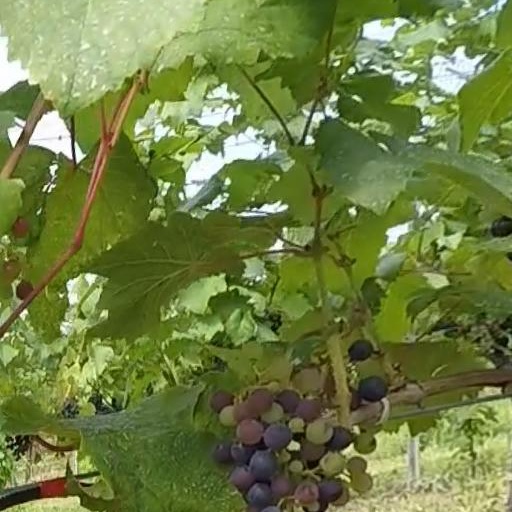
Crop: grape